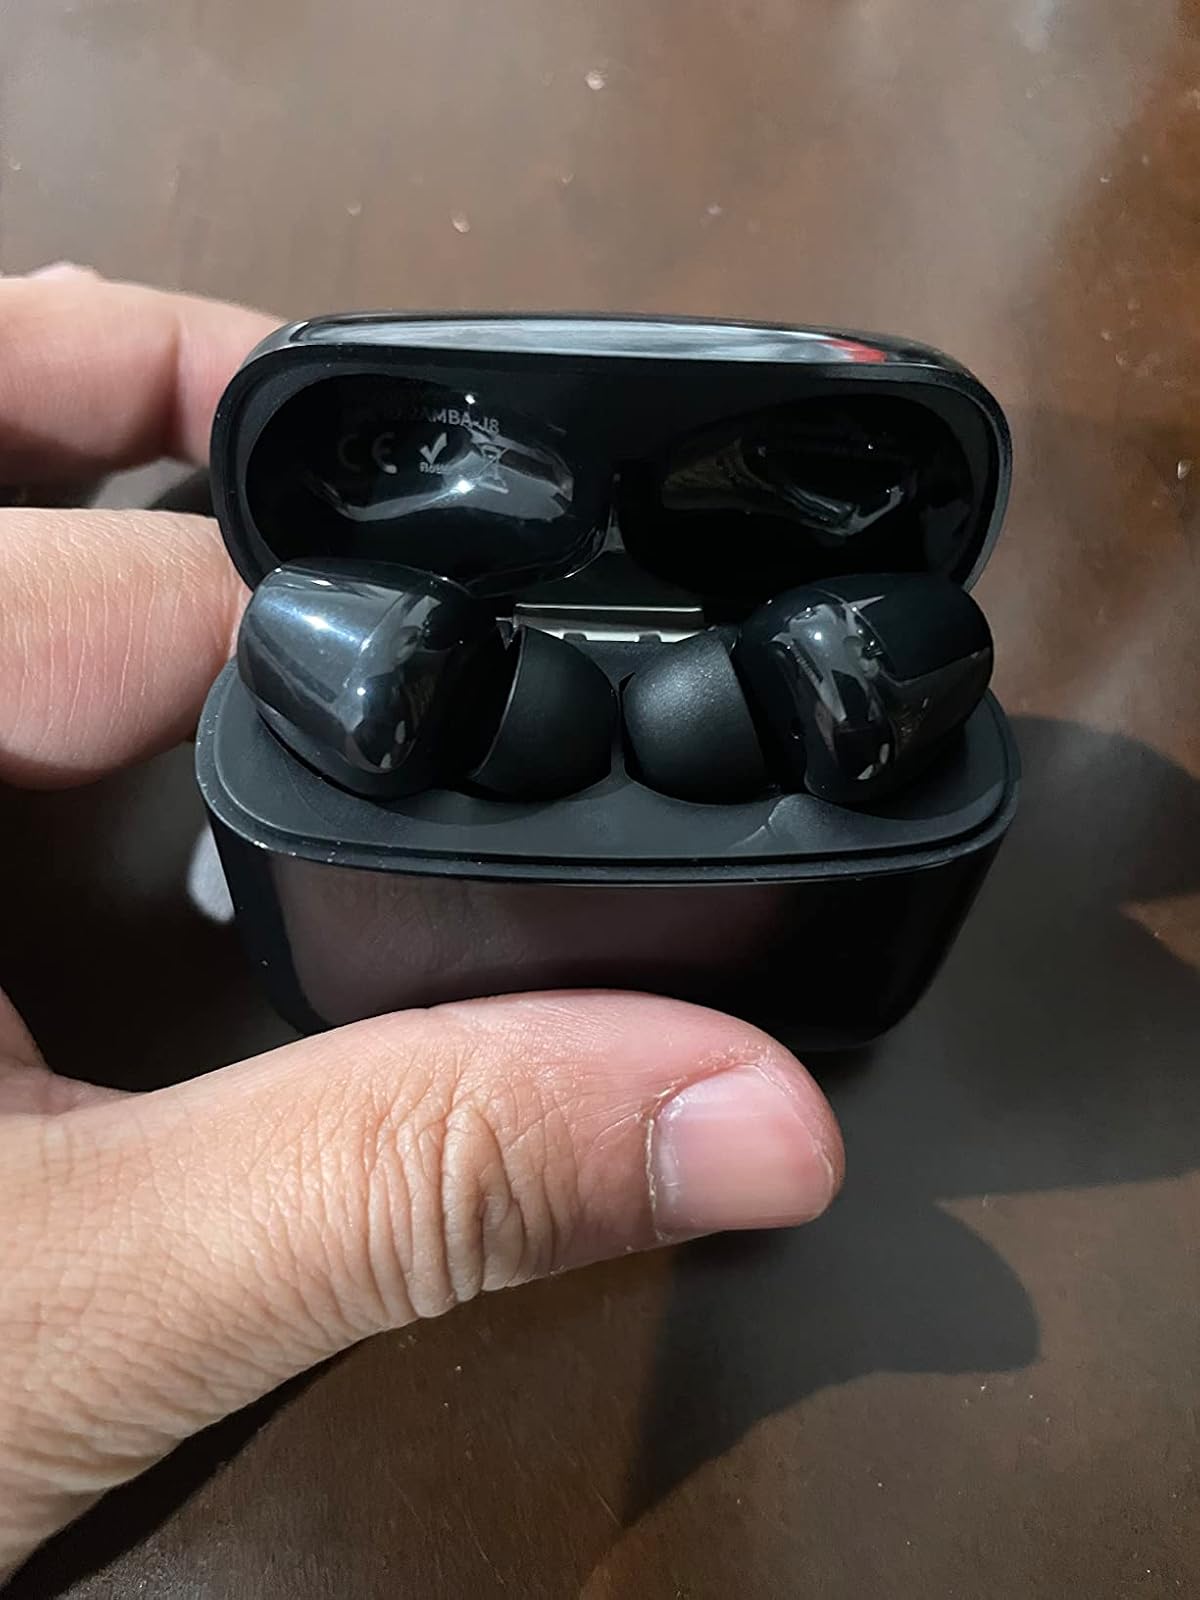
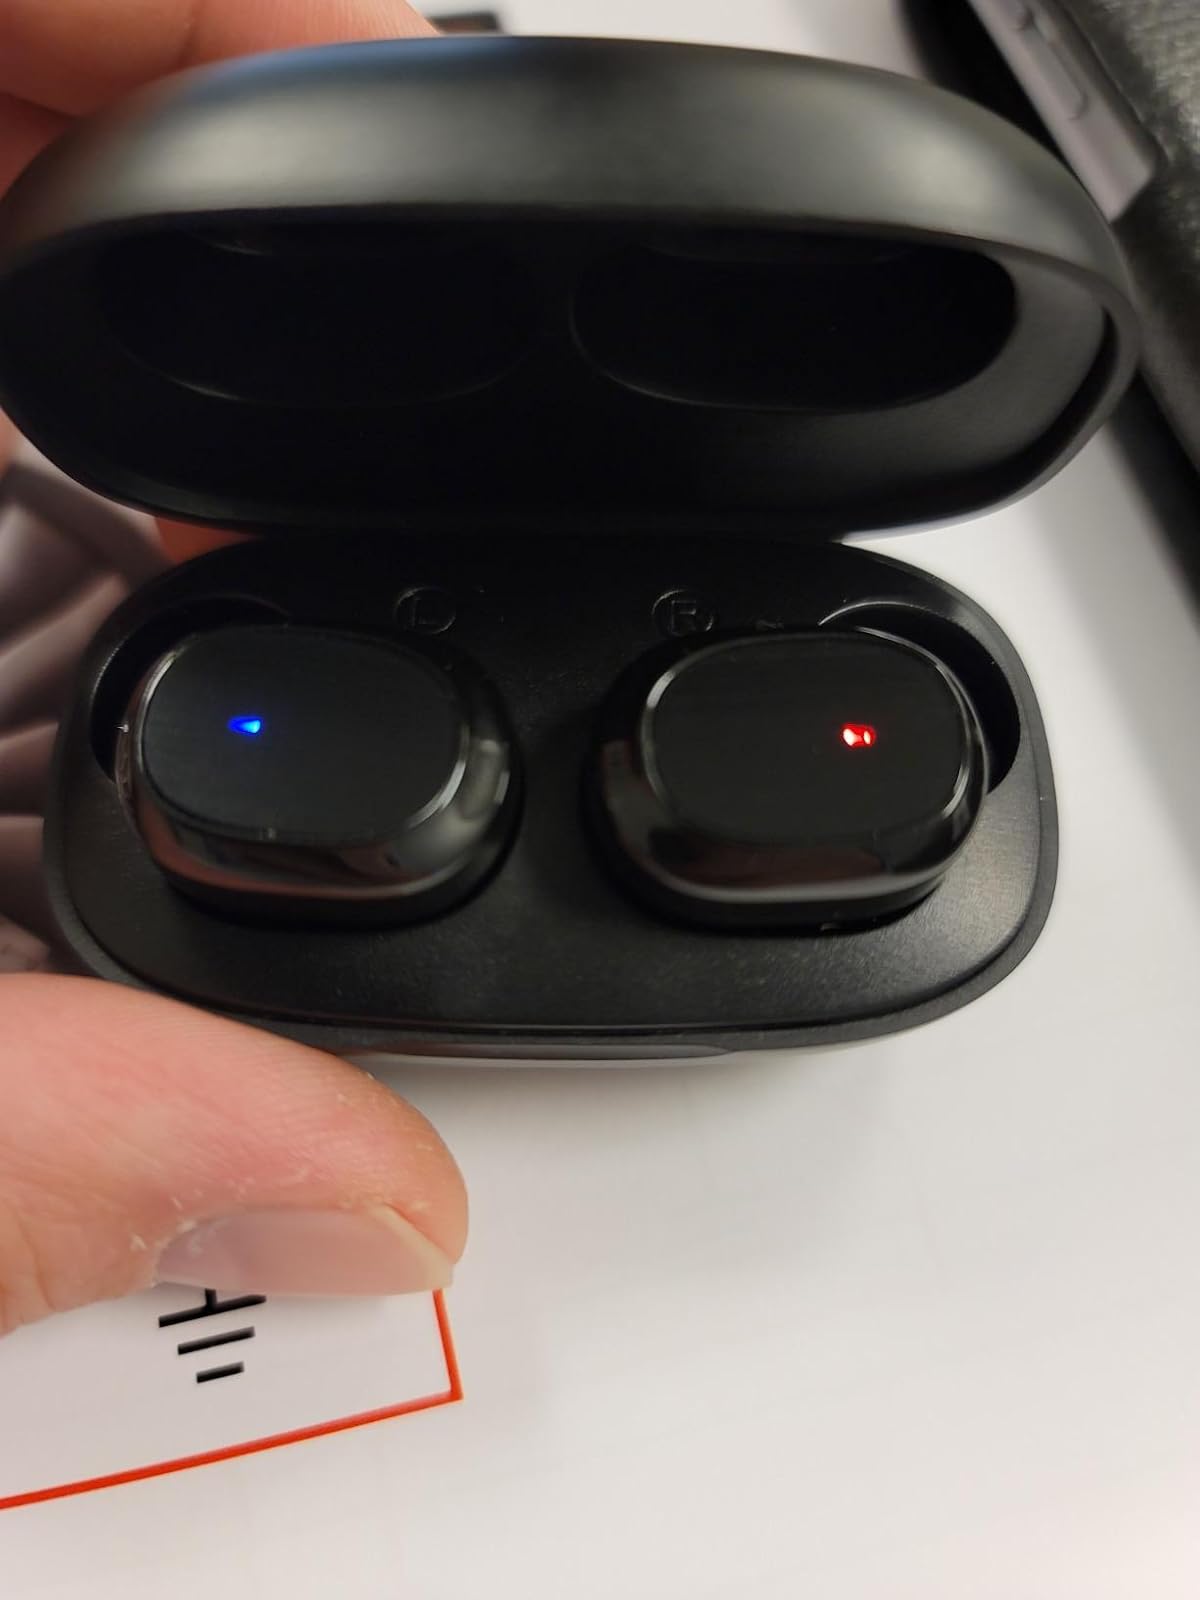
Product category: earbuds
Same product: no